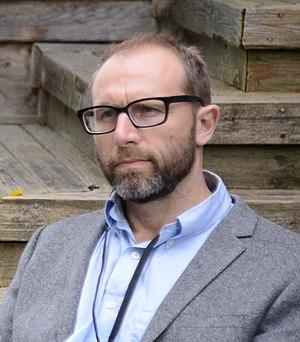
David Bezmozgis, né le 2 juin 1973 à Riga en Lettonie, est un écrivain canadien d'origine lettone.